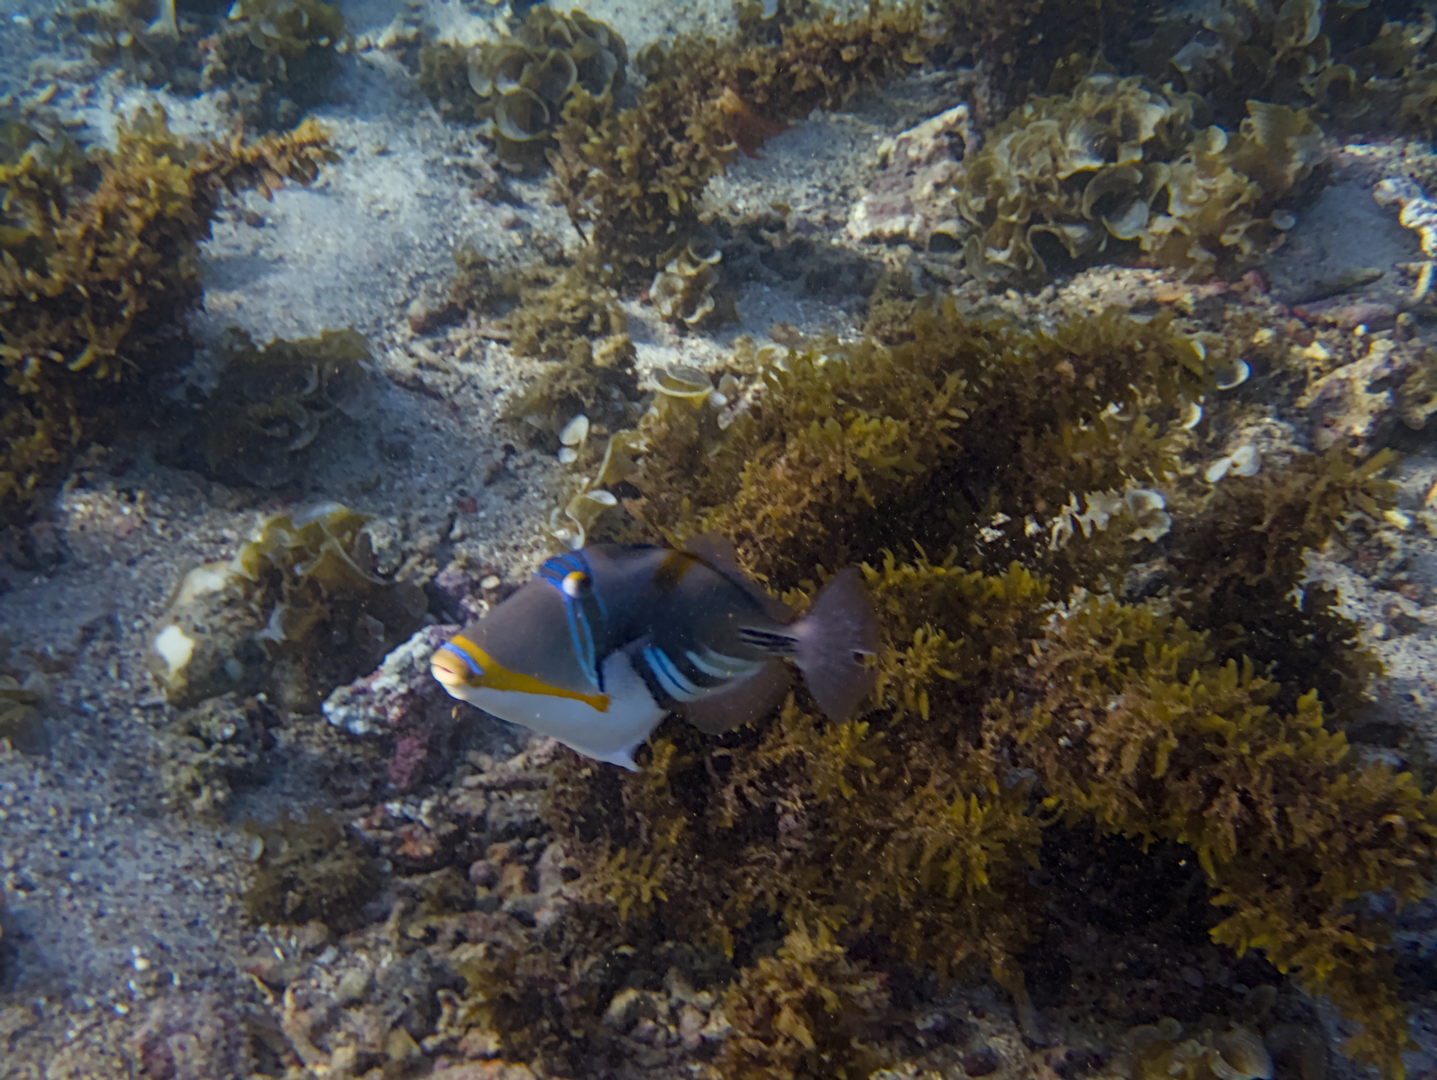
Rhinecanthus aculeatus (Lagoon Triggerfish)